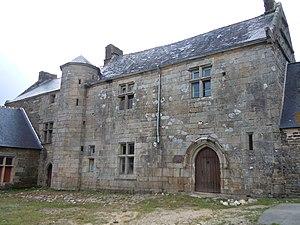
manoir de Menguionnet, commune de Gourin, département du Morbihan, France This building is inscrit au titre des Monuments Historiques. It is indexed in the Base Mérimée, a database of architectural heritage maintained by the French Ministry of Culture,
Cet article recense de manière non exhaustive les châteaux, maisons fortes et mottes castales situés dans l'arrondissement français de Pontivy. Il est fait état des inscriptions et classements au titre des monuments historiques.
Le manoir de Menguionnet ou de Minguionnet est situé à Gourin, au lieu-dit Menguionnet. Il est inscrit ainsi que le calvaire au titre des monuments historiques par arrêté du 8 novembre 1999.
Gourin [ɡuʁɛ̃] est une commune du département du Morbihan, dans la région Bretagne, en France.